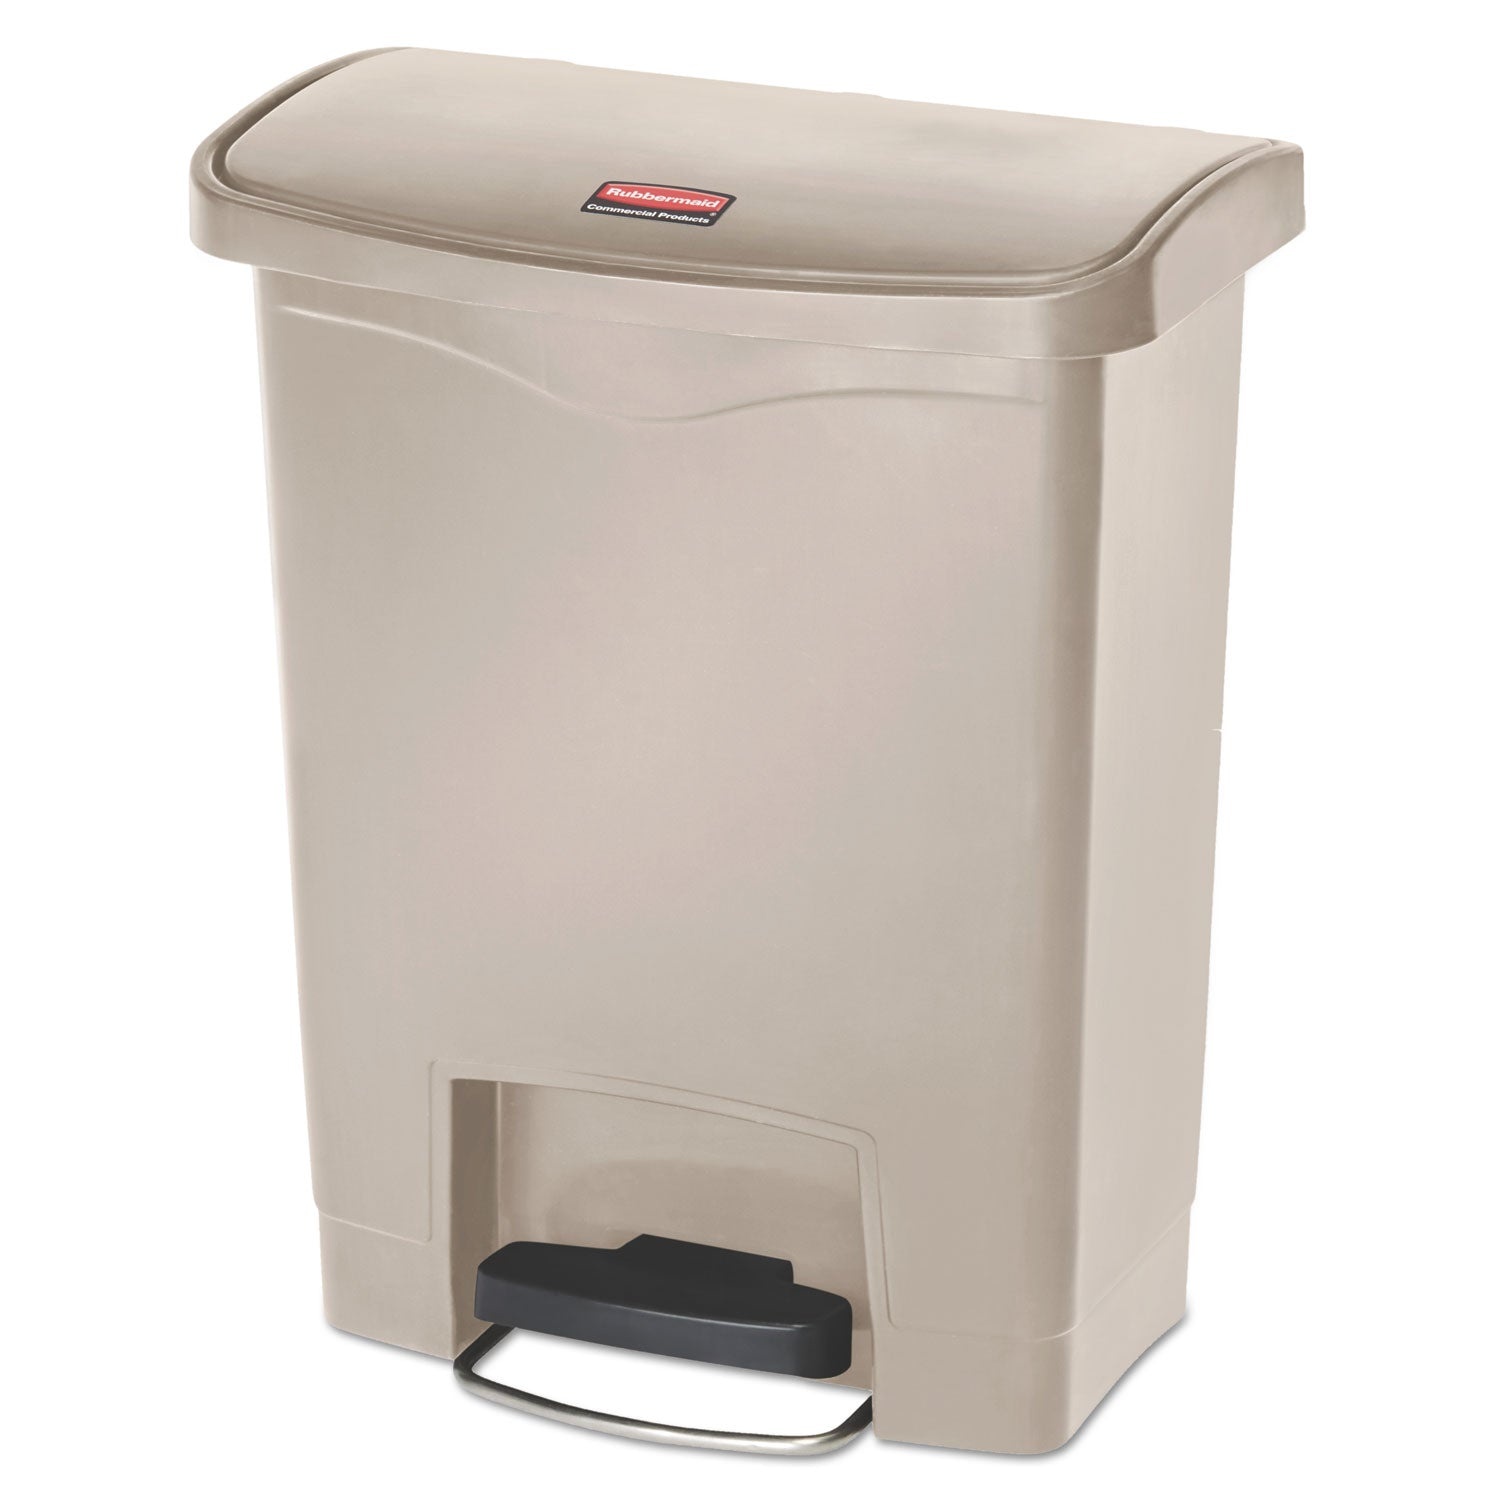
Streamline Resin Step-On Container, Front Step Style, 8 gal, Polyethylene, Beige
Designed to satisfy the diverse needs of any facility. Maximizes space efficiency with a small footprint and slim profile. Fits in even the tightest spaces. Internal hinge design prevents wall damage. Quiet and controlled lid-closure minimizes noise. Liner retainer band and cinch easily and securely holds can liners. Increased foot pedal clearance for easier access and operation. Designed to satisfy the diverse needs of any facility. Maximize space efficiency with a small footprint and slim profile. Fit in even the tightest spaces. Internal hinge design prevents wall damage. Quiet and controlled lid-closure minimizes noise. Liner retainer band and cinch easily and securely holds can liners. Increased foot pedal clearance for easier access and operation.
Brand: Rubbermaid® Commercial
Category: Home & Garden > Household Supplies > Waste Containment > Dumpsters